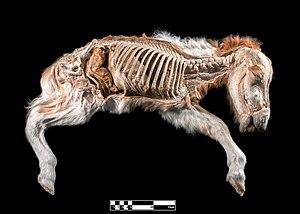
Le poulain est le petit du cheval. Il naît habituellement après 11 mois de gestation, au printemps. À l'état domestique, il reste avec sa mère jusqu'au sevrage, généralement à l'âge de six mois, où l'éleveur les sépare. Après une période de liberté au pré, le poulain est, vers l'âge d'un an appelé « yearling », et vers deux à cinq ans, dressé pour l'équitation ou l'attelage, à moins qu'il ne soit destiné à la reproduction. Cette étape s'appelle le débourrage.
Les chevaux miniatures constituent un type de chevaux que l'on trouve dans de nombreux pays, notamment en Europe et dans les Amériques. La désignation de « cheval miniature » est déterminée par la hauteur de l'animal, généralement inférieure à une fourchette de 86-97 cm selon le registre de race. Les chevaux miniatures sont de la taille des plus petits poneys, mais beaucoup conservent les caractéristiques morphologiques du cheval et sont considérés comme des « chevaux » par leurs registres respectifs. Ils portent des robes très variées.
L'anatomie du cheval, ou la description des parties internes de cet animal, a été étudiée tôt par l'homme, car ce dernier a cherché à comprendre son fonctionnement pour mieux l'utiliser. L'un des premiers ouvrages sur l'anatomie du cheval est celui de Carlo Ruini, en 1598.